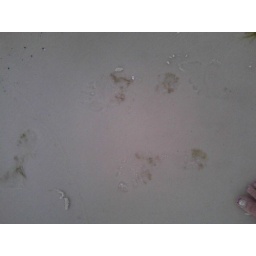
my orange feet print left in indented sand after investigating yellow puddles